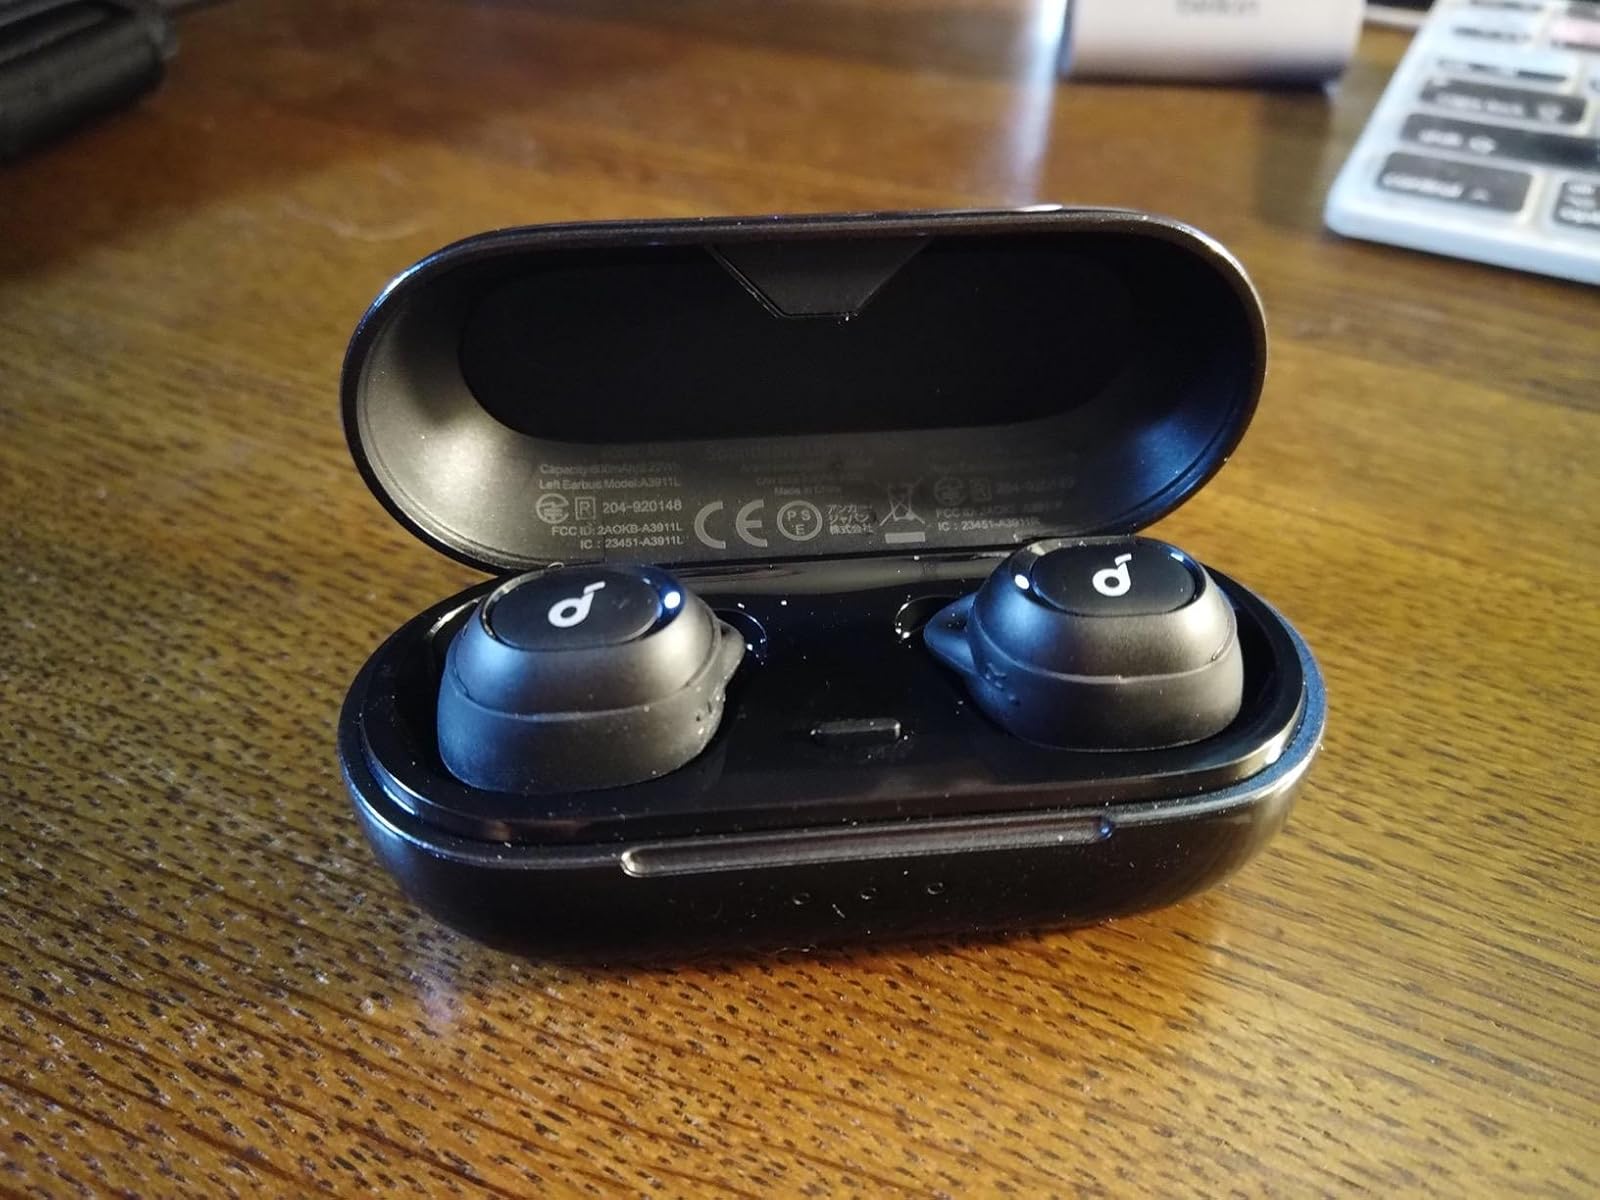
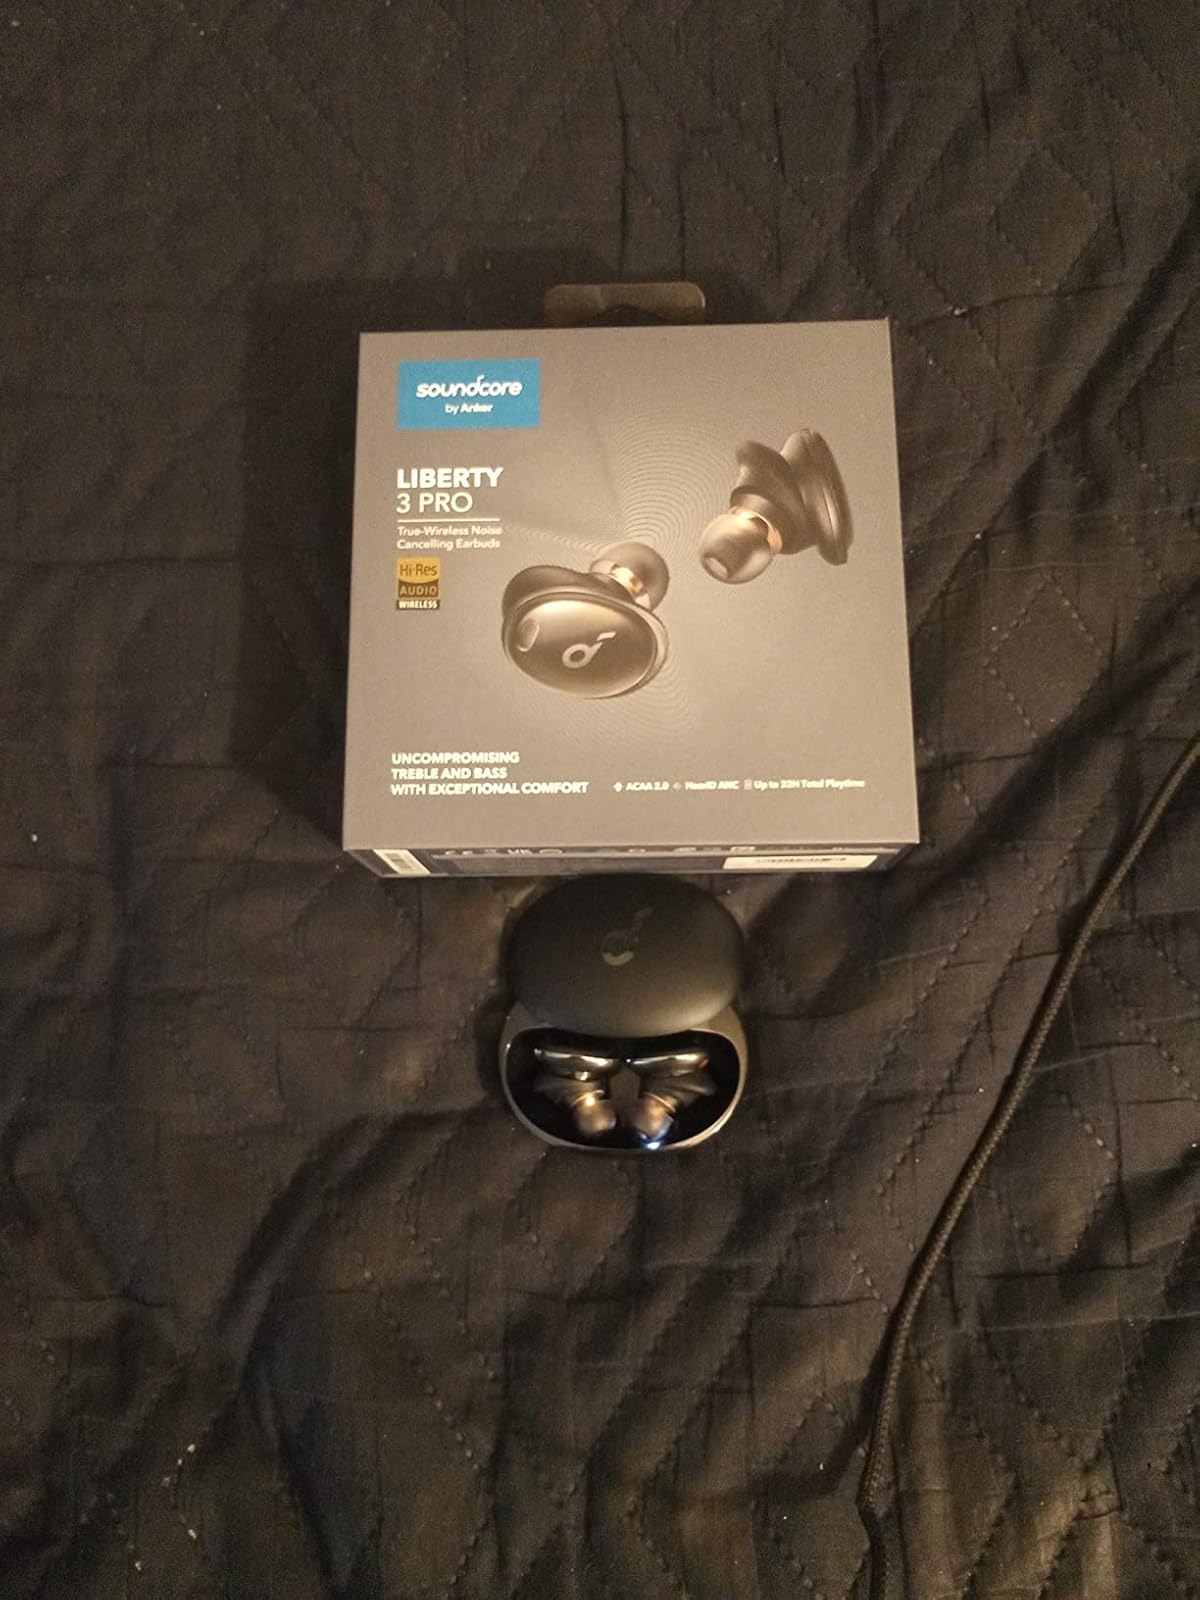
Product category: earbuds
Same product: no